Ivo Lola Ribar

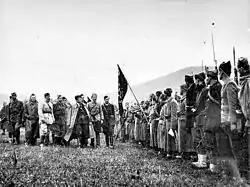
Josip Broz Tito inspects 1st Proletarian Brigade. Next to him are: Ivan Ribar, Koča Popović, Filip Kljajić, Ivo Lola Ribar, Danilo Lekić and Mijalko Todorović.

Ribar was born in Zagreb and lived most of his life in Belgrade, where he graduated from the University of Belgrade's Law School. During his studies he joined the Communist Party of Yugoslavia and since 1936 led the Young Communist League of Yugoslavia (SKOJ). During his studies, he often traveled around Europe, visiting communist conferences and informal gatherings in Brussels (1935), Geneva (1936) and Paris (1937).